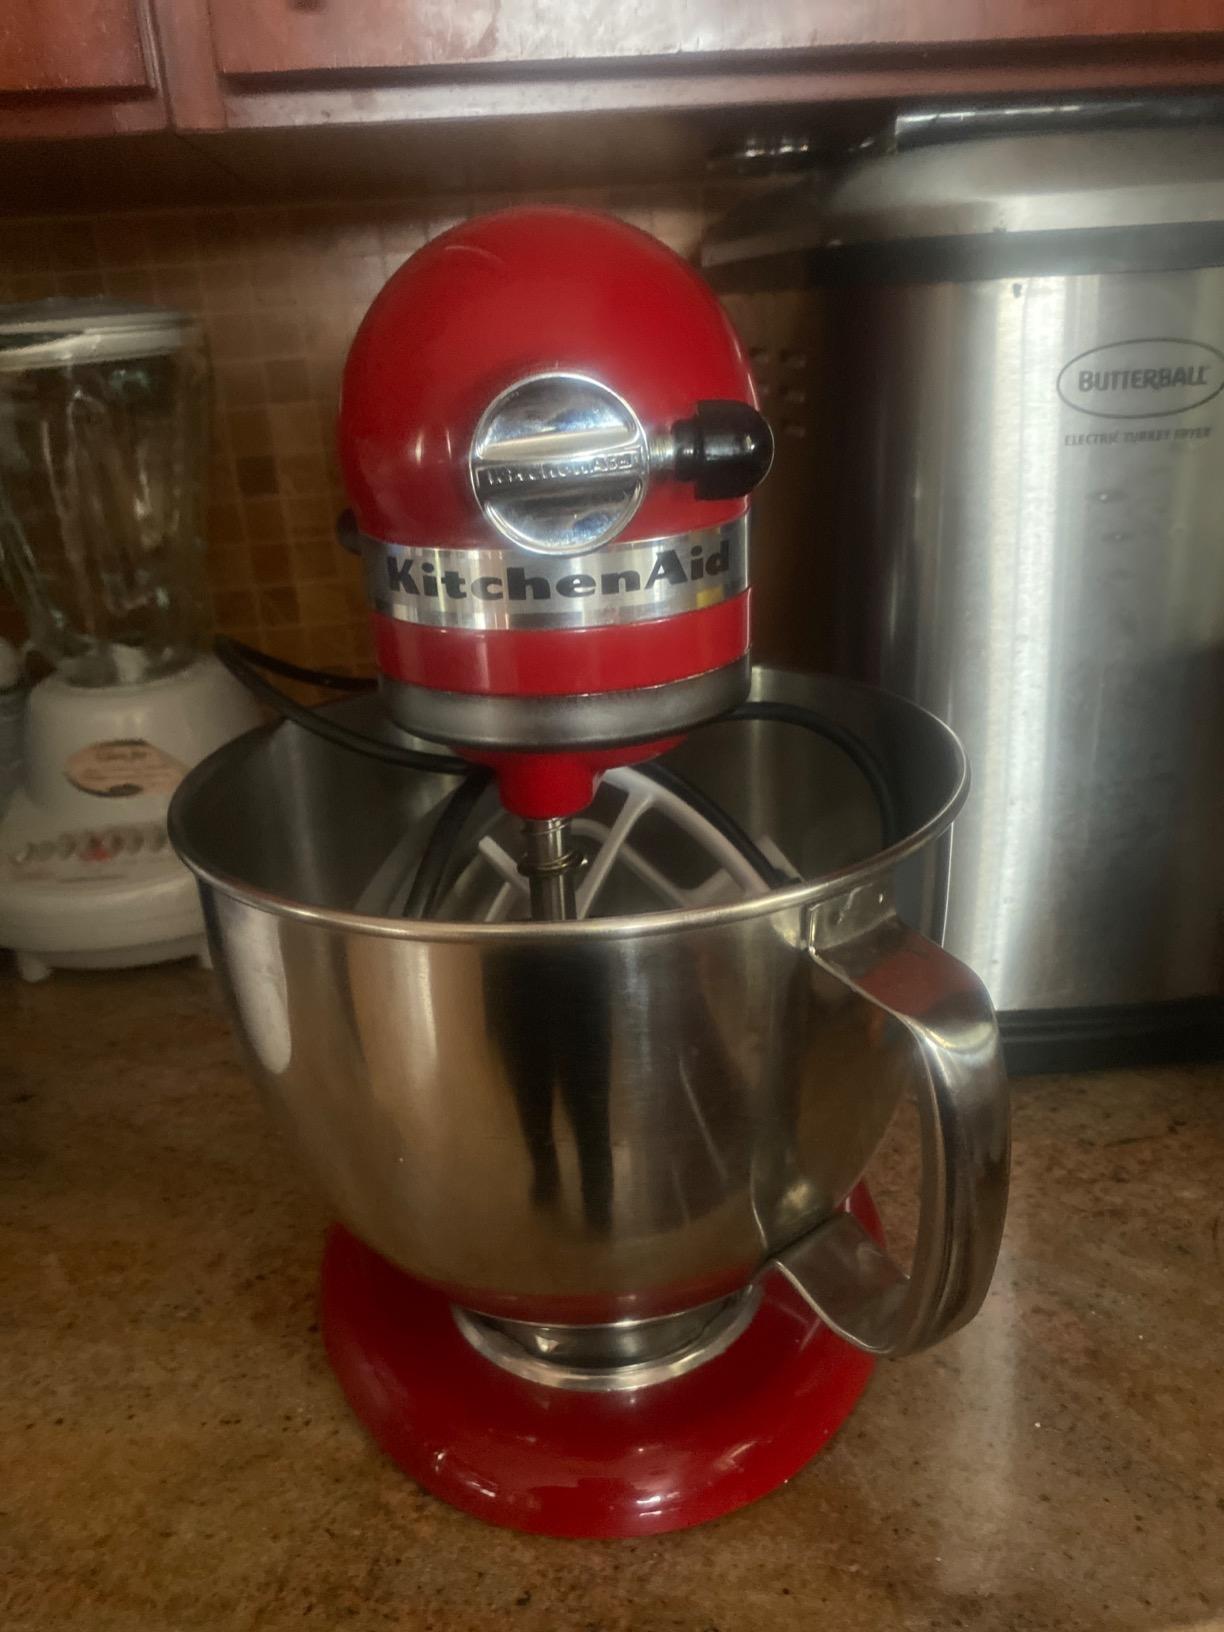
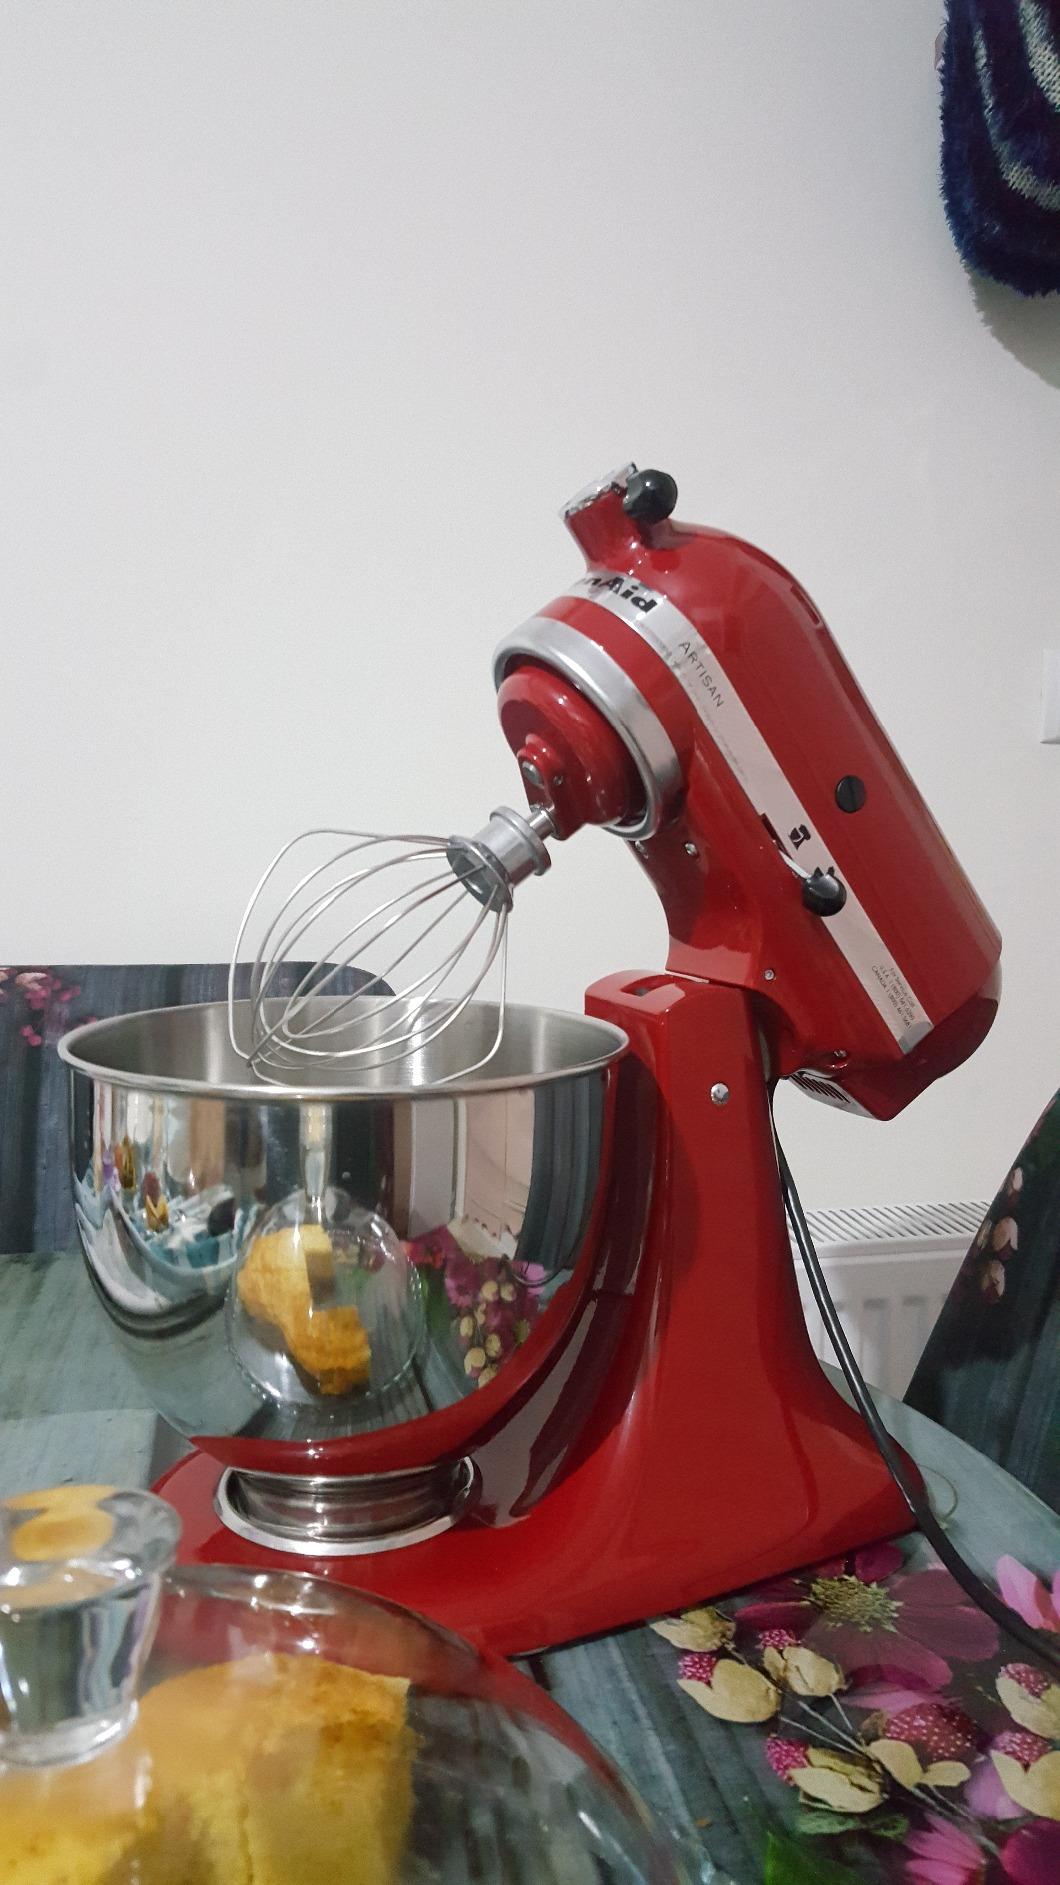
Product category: items_mixer
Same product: yes